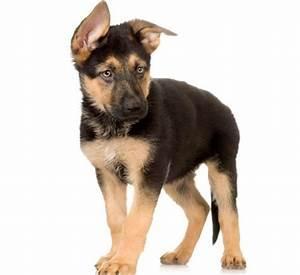
dog